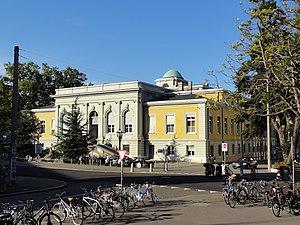
Eduard Hagenbach-Bischoff était un physicien et mathématicien suisse. Il doit sa renommée à l'invention du système de vote Hagenbach-Bischoff.